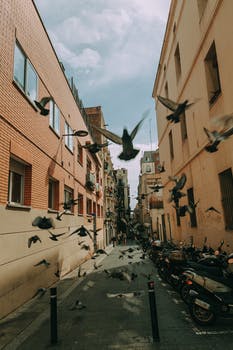
Label: No Watermark